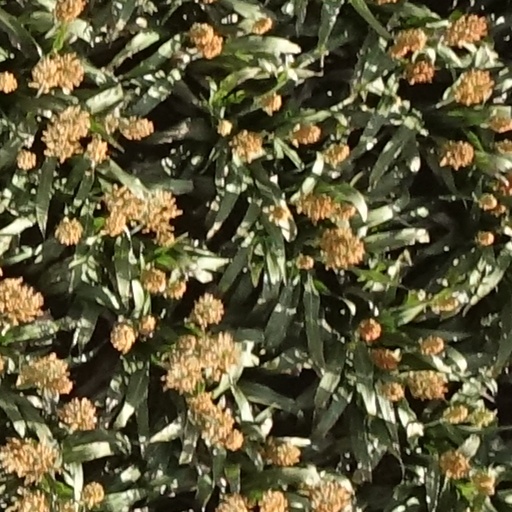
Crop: sorghum